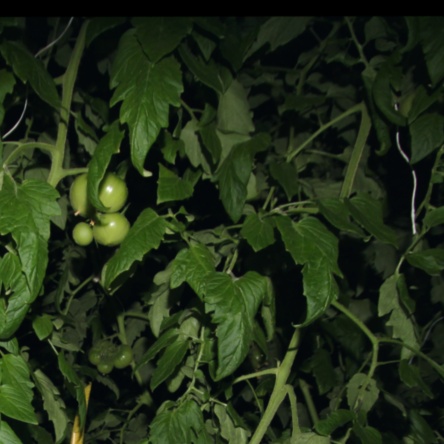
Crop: tomato